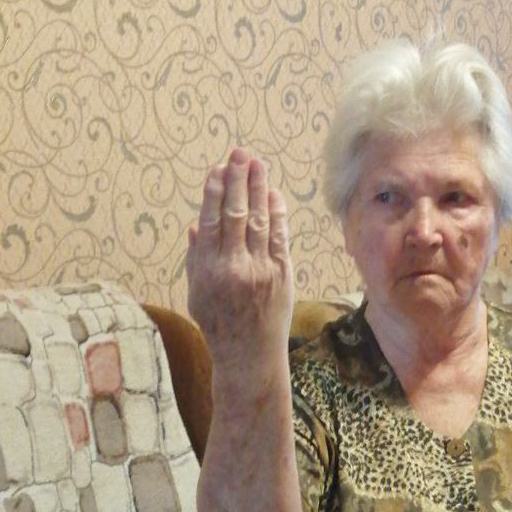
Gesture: stop_inverted